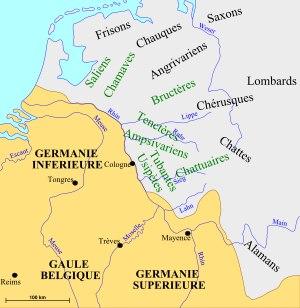
La Germanie inférieure, Germanie seconde ou Basse-Germanie selon les auteurs et en latin Germania inferior, est une province romaine établie vers 90 par Domitien autour de la vallée de la Meuse, à l'ouest du Rhin, dans ce que sont aujourd'hui le Sud des Pays-Bas, la Belgique, le Luxembourg, une partie du Nord-Est de la France, et du Nord-Ouest de l'Allemagne.
Proculus est un usurpateur romain qui s'est proclamé empereur contre Probus en 281, peut-être à Lugdunum ou à Cologne. Il n'est connu que par quelques mots des abréviateurs romains et une courte biographie de l’Histoire Auguste. La brièveté de son règne et la rareté de ses possibles émissions monétaires ont suscité à la Renaissance l'intérêt des numismates, et provoqué la diffusion de fausses monnaies, sous la dénomination impériale « Titus Aelius Proculus », reprise par les historiens.